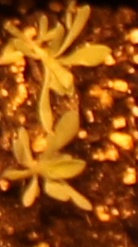
Label: Kochia